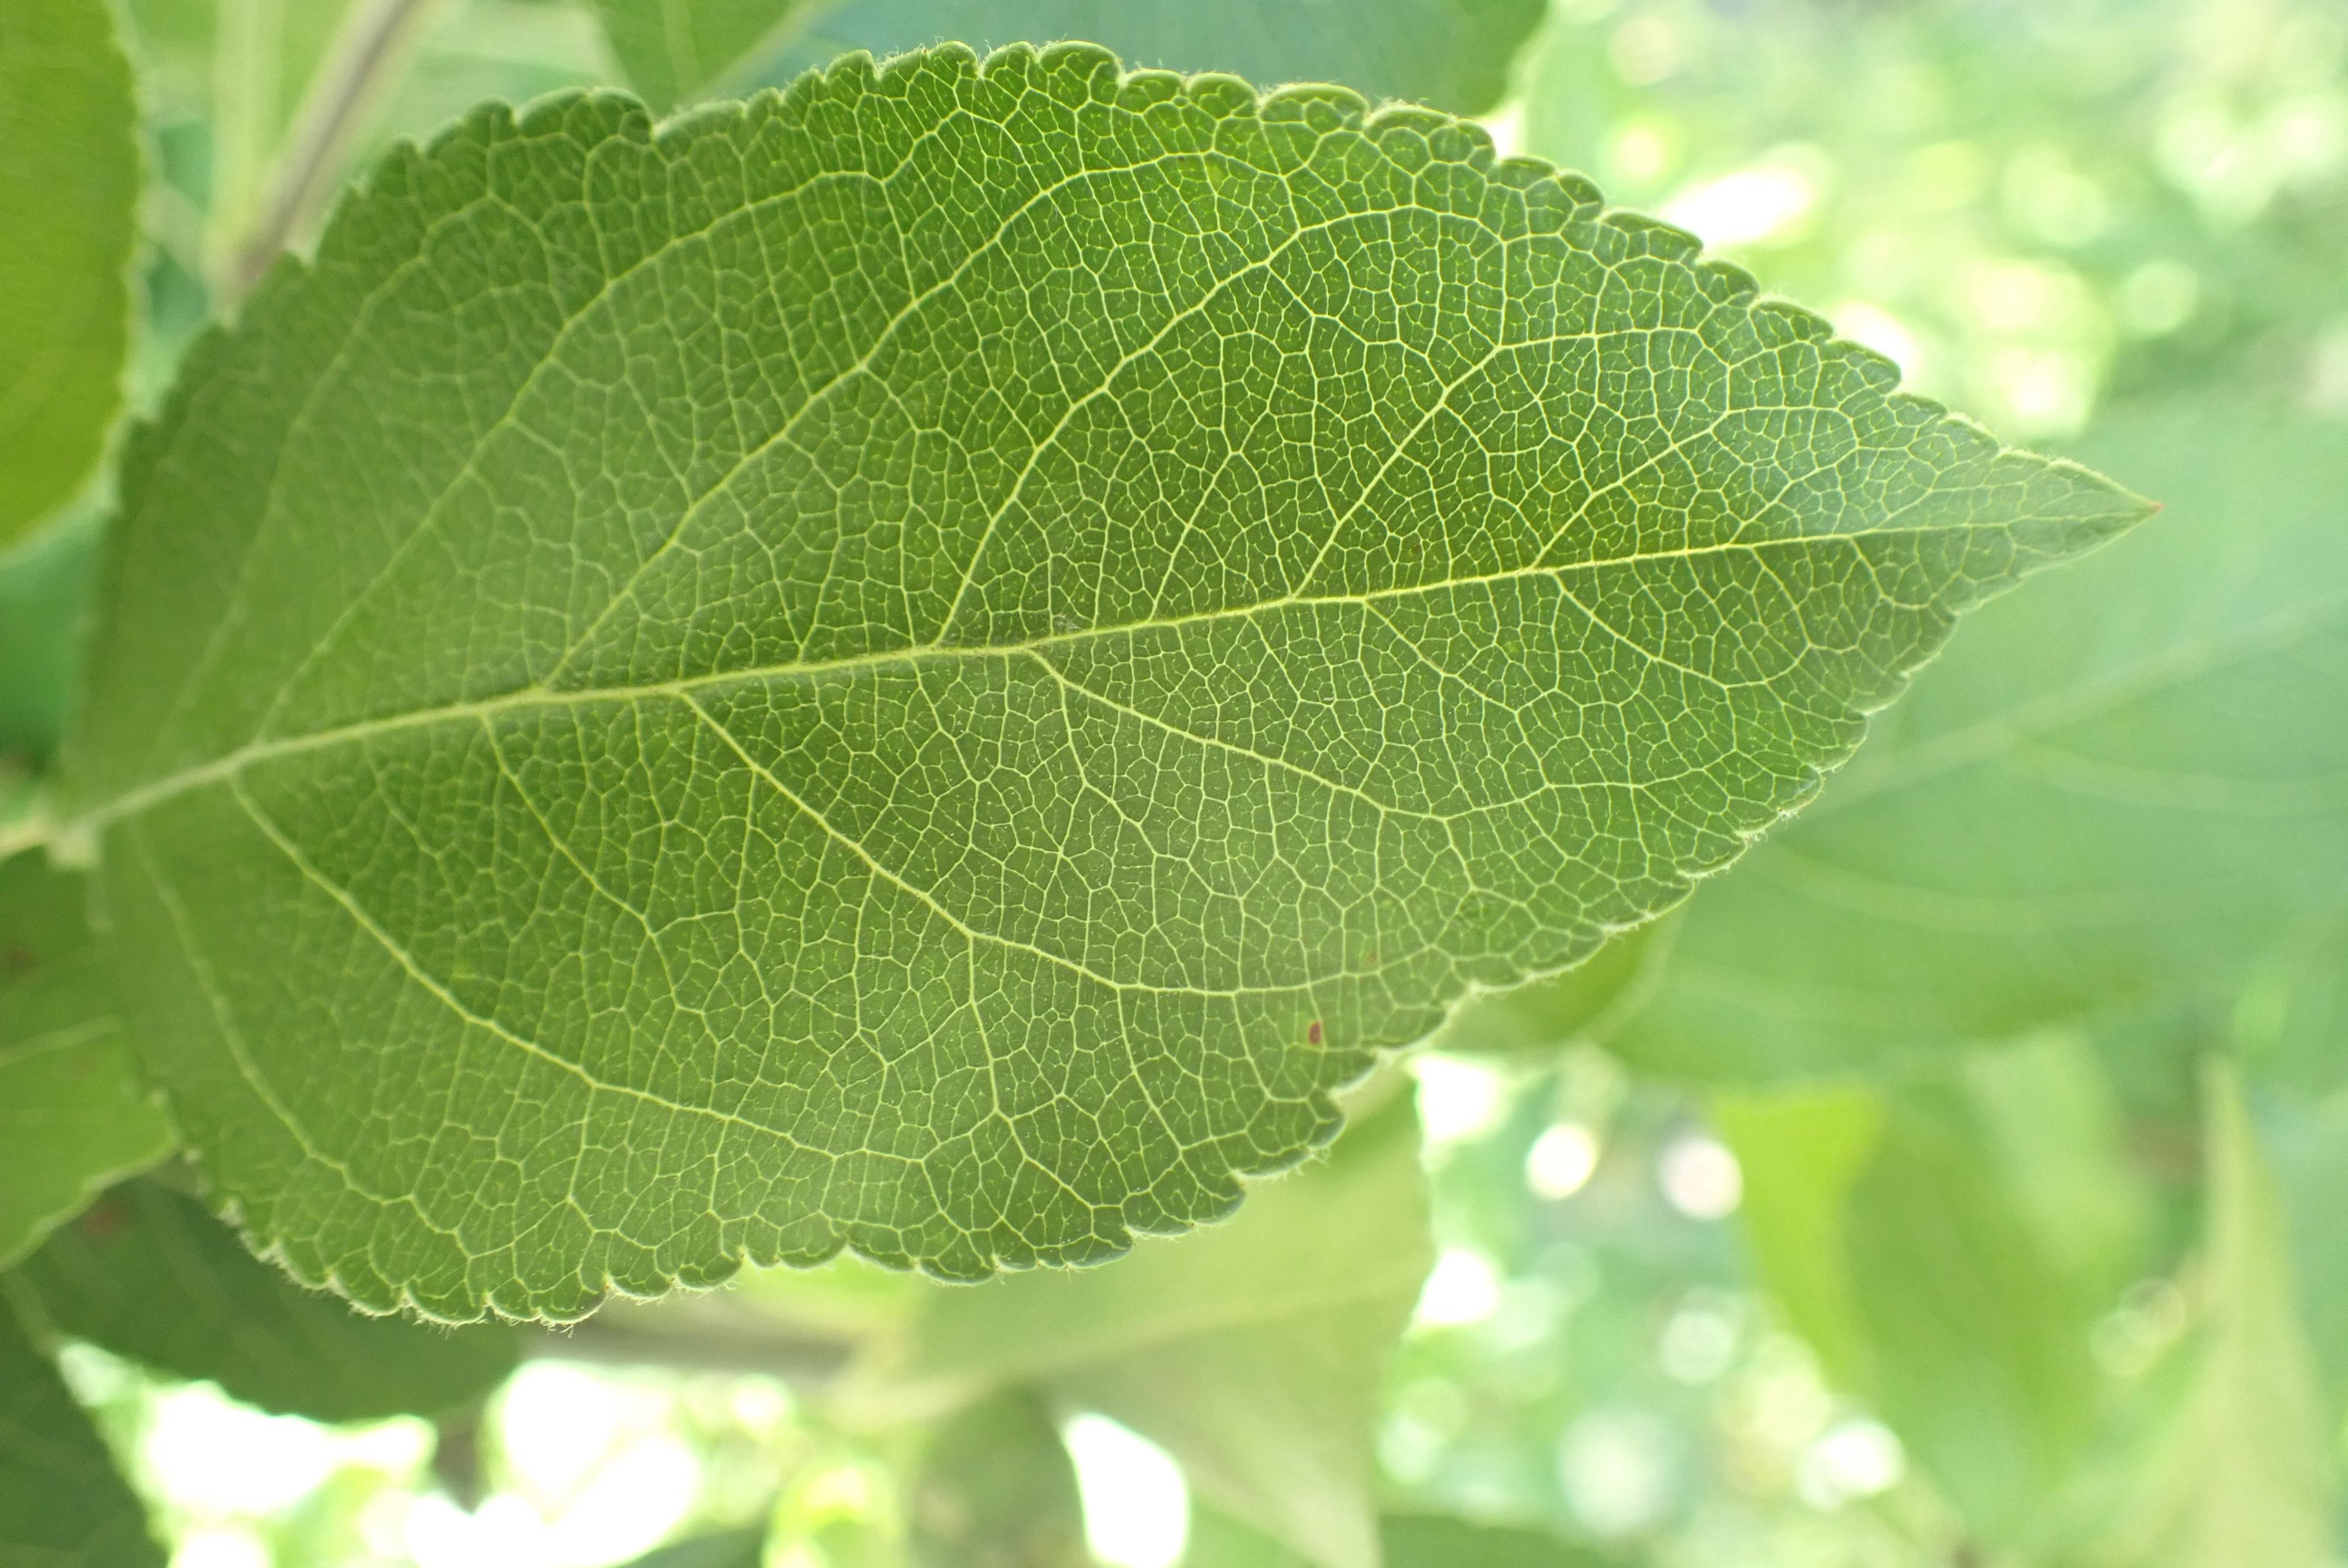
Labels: healthy